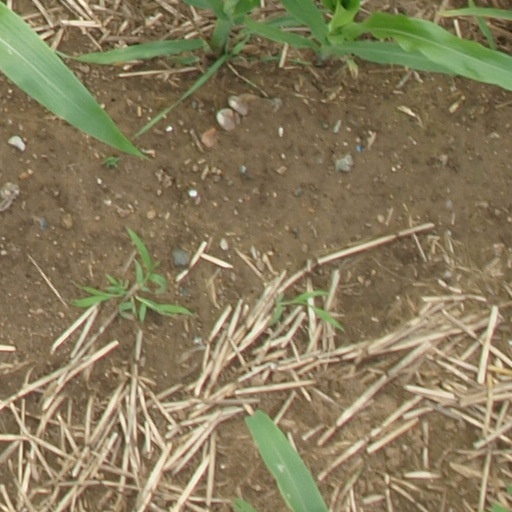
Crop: maize; corn